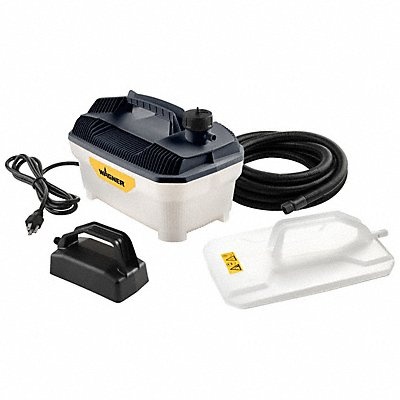
Wallpaper Removal Steamer
Brand: Wagner
Wallpaper Removal Steamer
Category: Home & Garden > Household Appliances > Wallpaper Steamers